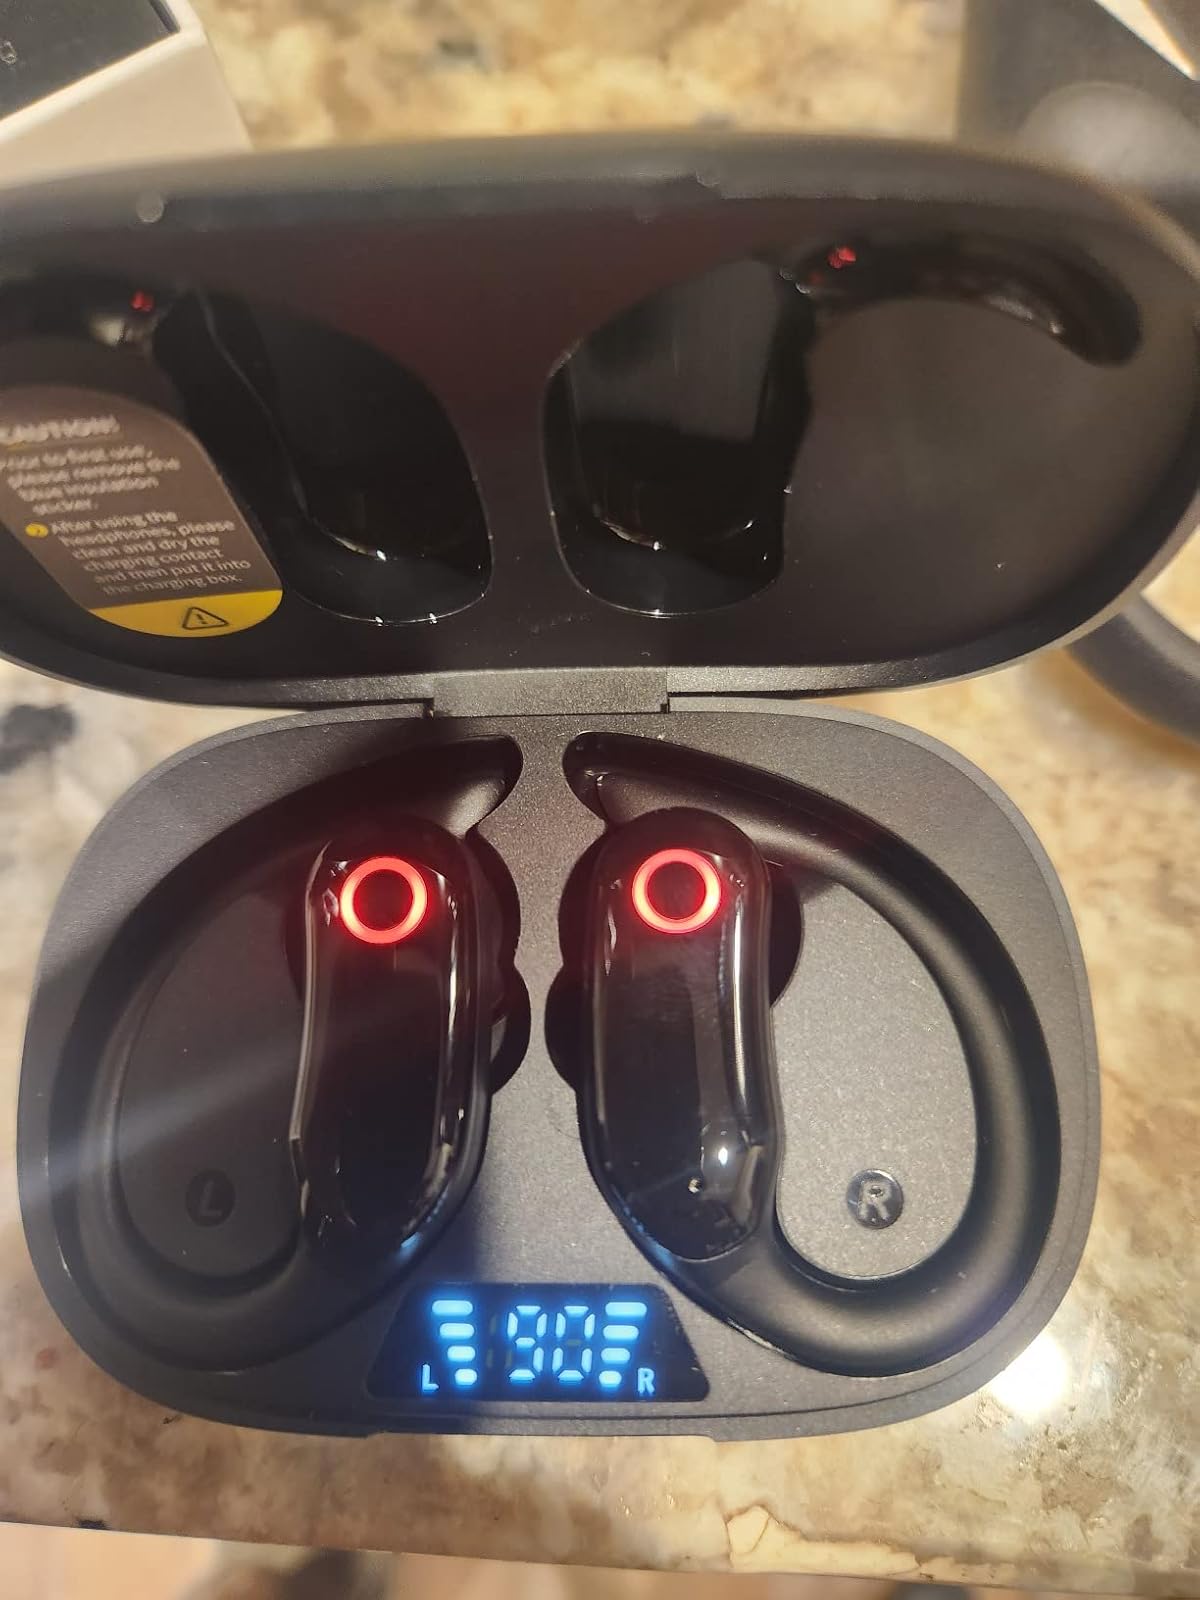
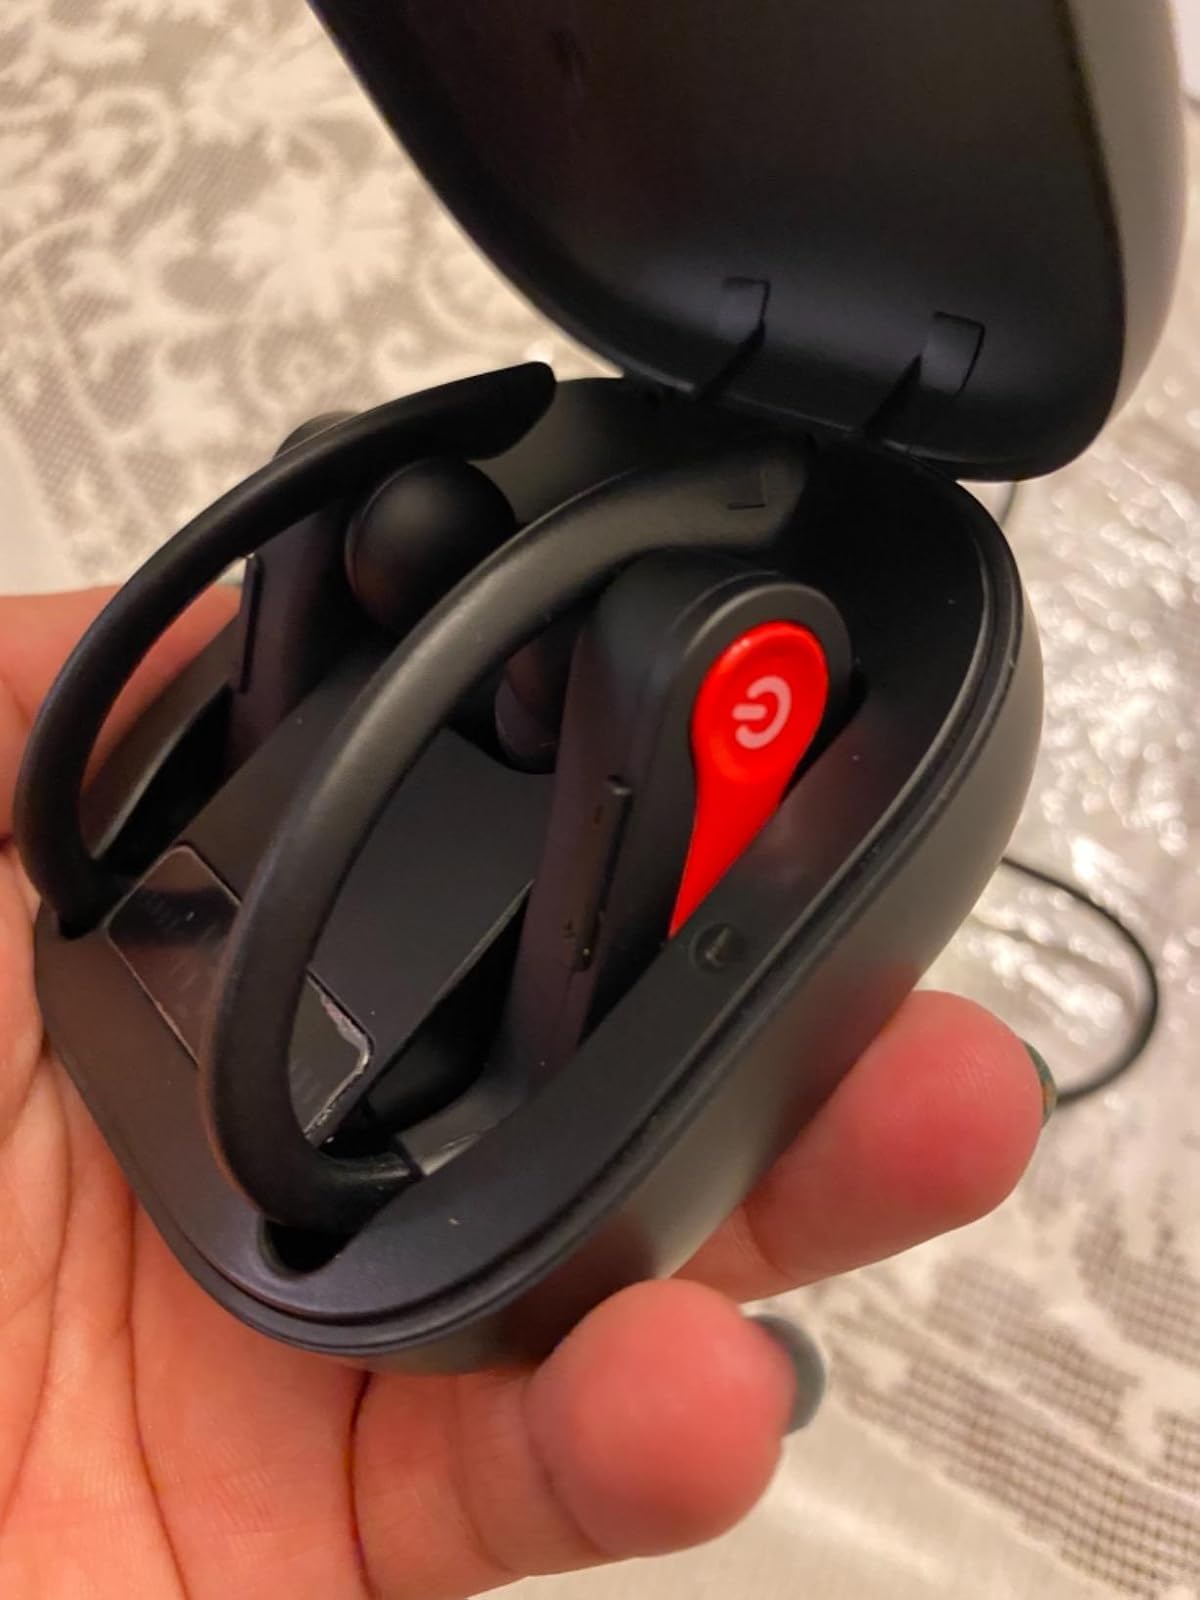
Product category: earbuds
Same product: no